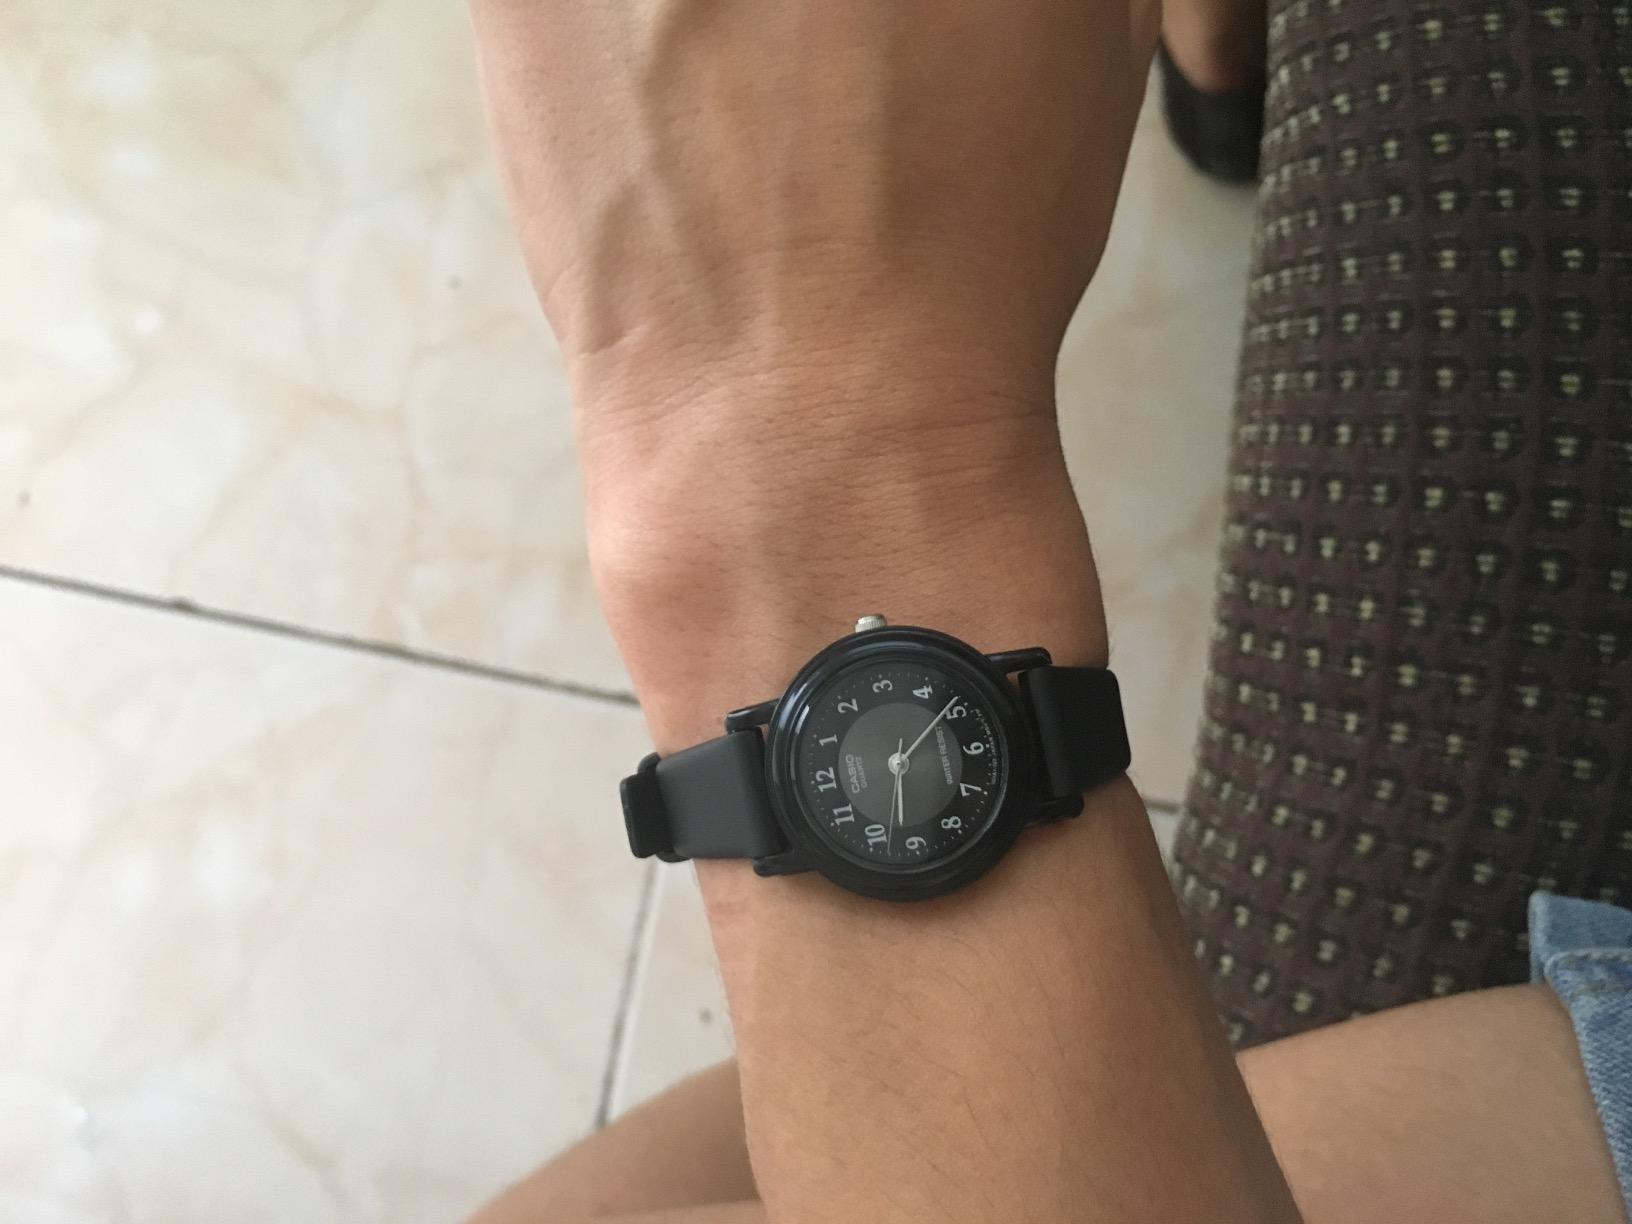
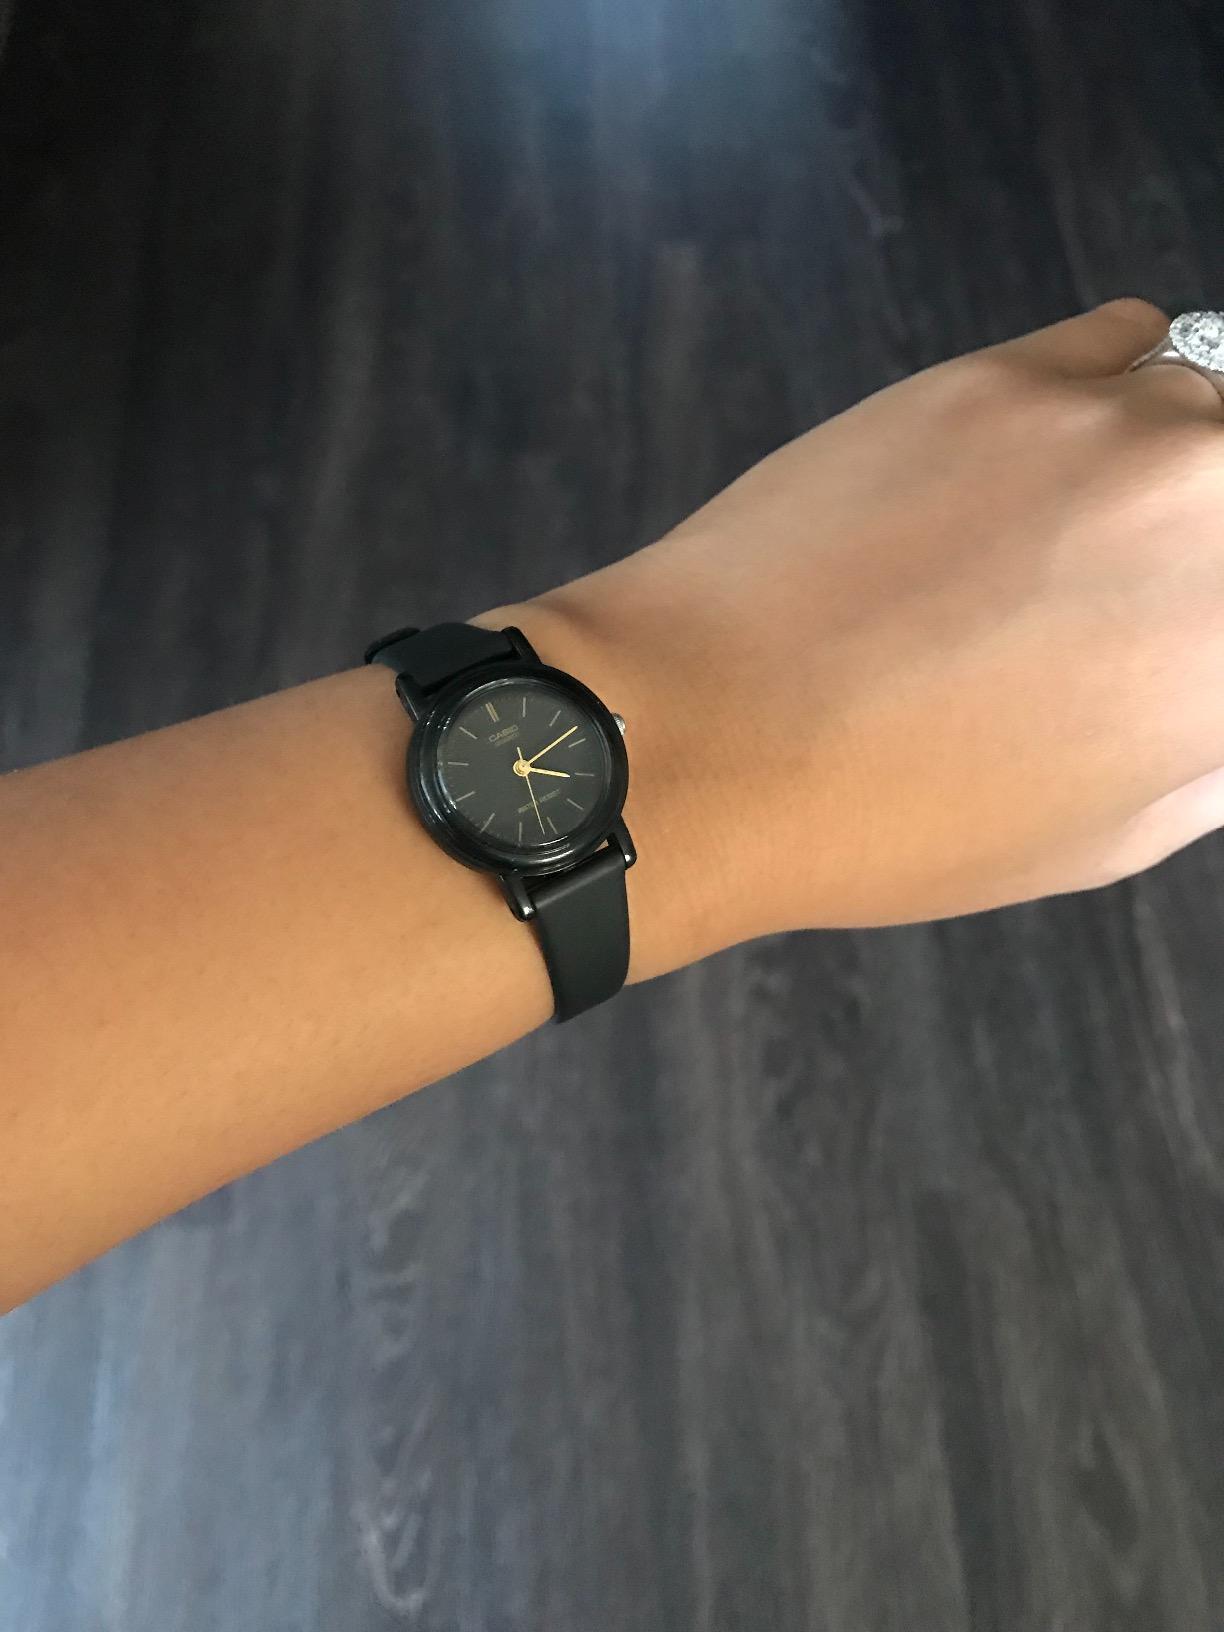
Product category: accessories_watch
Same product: no